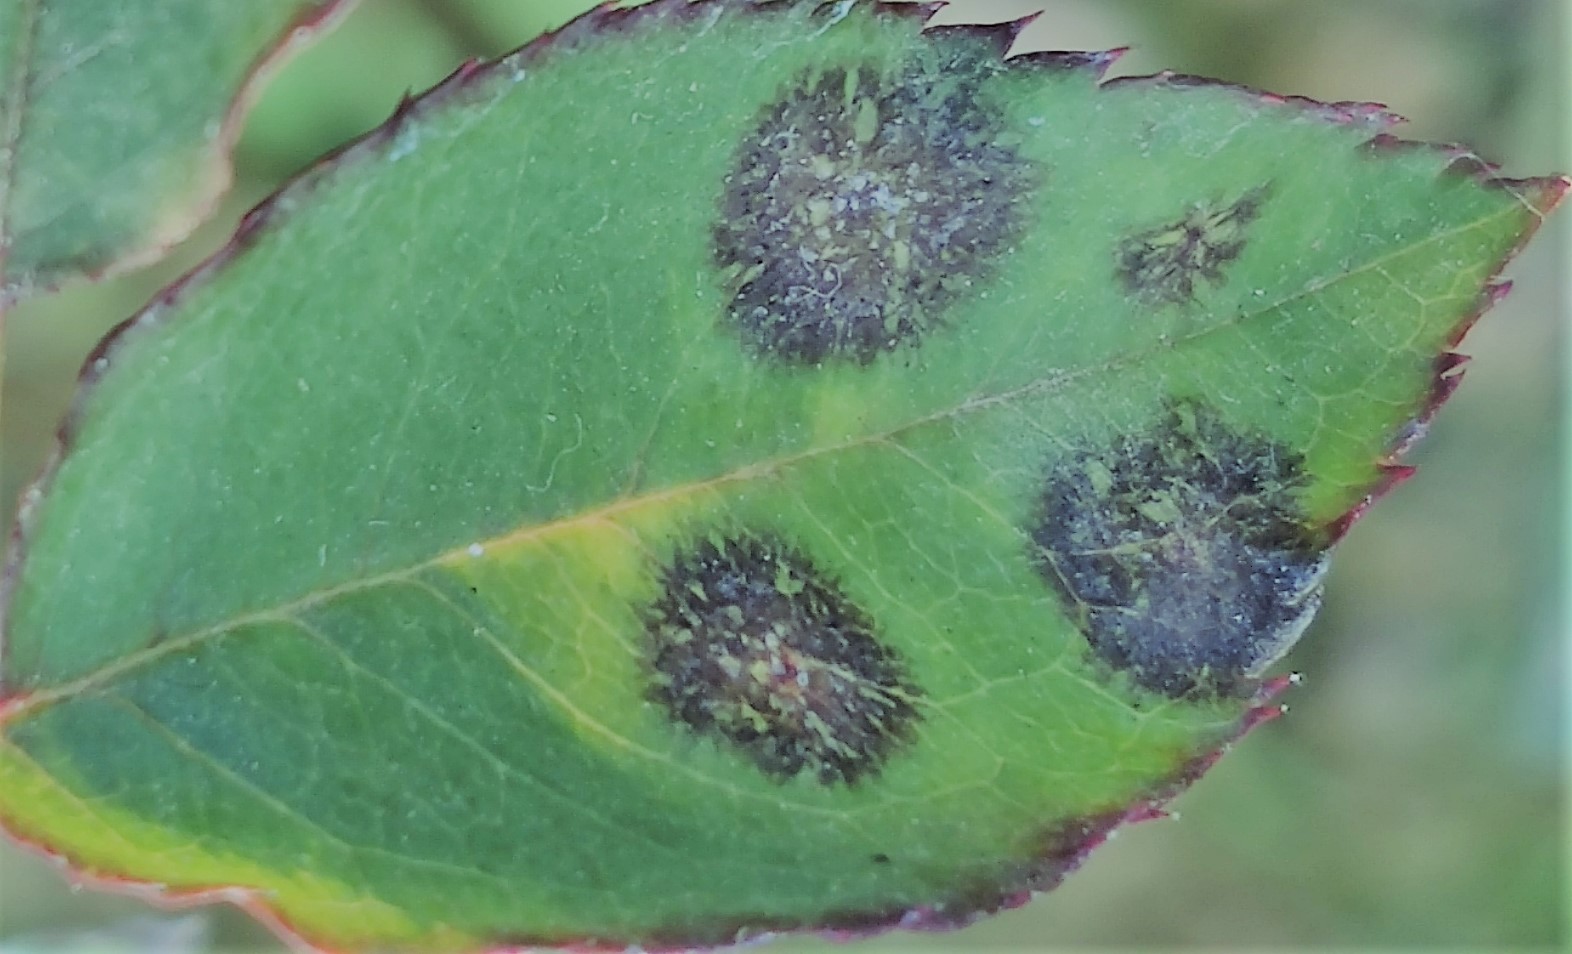
Label: Black Spot